Dynamosuchus

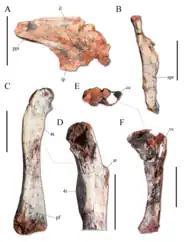
Postcranial material

The cervical (neck) vertebrae have a variety of features shared with various pseudosuchians, such as pits below the postzygapophyses (rear connecting plates), expanded neural spines, and a strong keel on the underside. Dorsal vertebrae near the shoulder have a pair of centrodiapophyseal laminae, buttress-like crests connecting the diapophyses (rib facets) to the centrum (spool-shaped lower portion of each vertebra). These crests are shared with "Ornithosuchus" but absent in "Riojasuchus" and unknown in "Venaticosuchus". In most other respects, the dorsal vertebrae of "Dynamosuchus" are more similar to "Riojasuchus" than "Ornithosuchus". For example, "Dynamosuchus" lacks prezygodiapophyseal and postzygodiapophyseal laminae. These crests, present in "Ornithosuchus", connect the diapophyses to the zygapophyses (vertebral connecting plates).